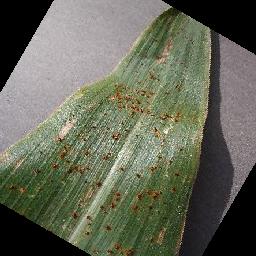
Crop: corn
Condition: (maize)_cercospora_spot_gray_spot